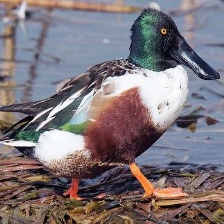
Species: NORTHERN SHOVELER
Scientific name: SPATULA CLYPEATA
ImageNet parent category: drake